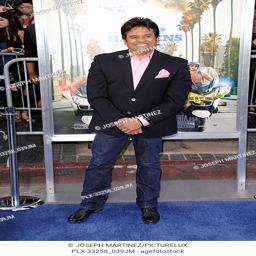
martial artist at the premiere